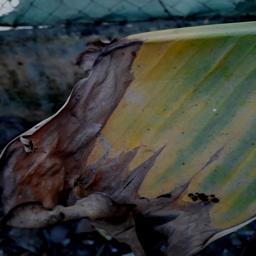
Label: POTASSIUM DEFICIENCY